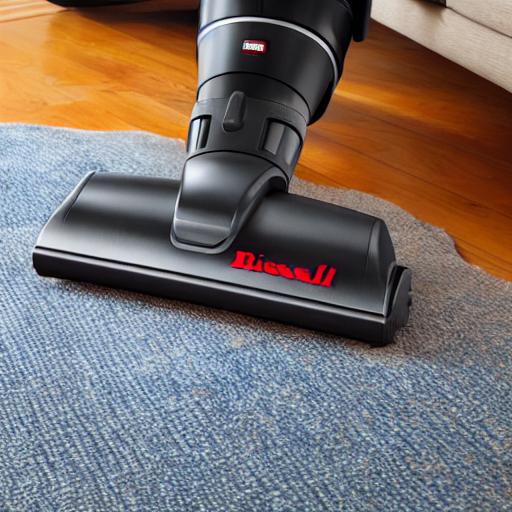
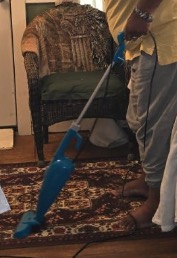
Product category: items_vacuum
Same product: no